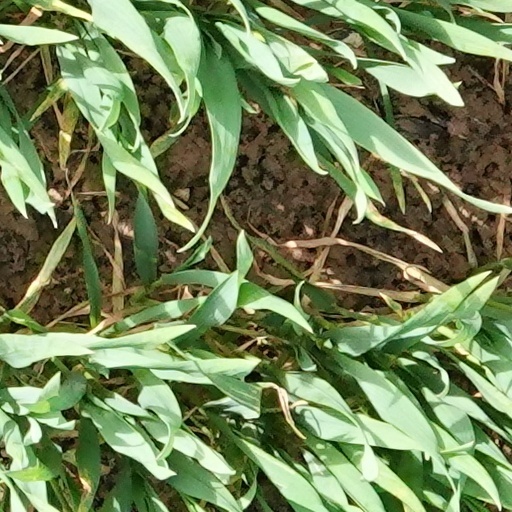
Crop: wheat